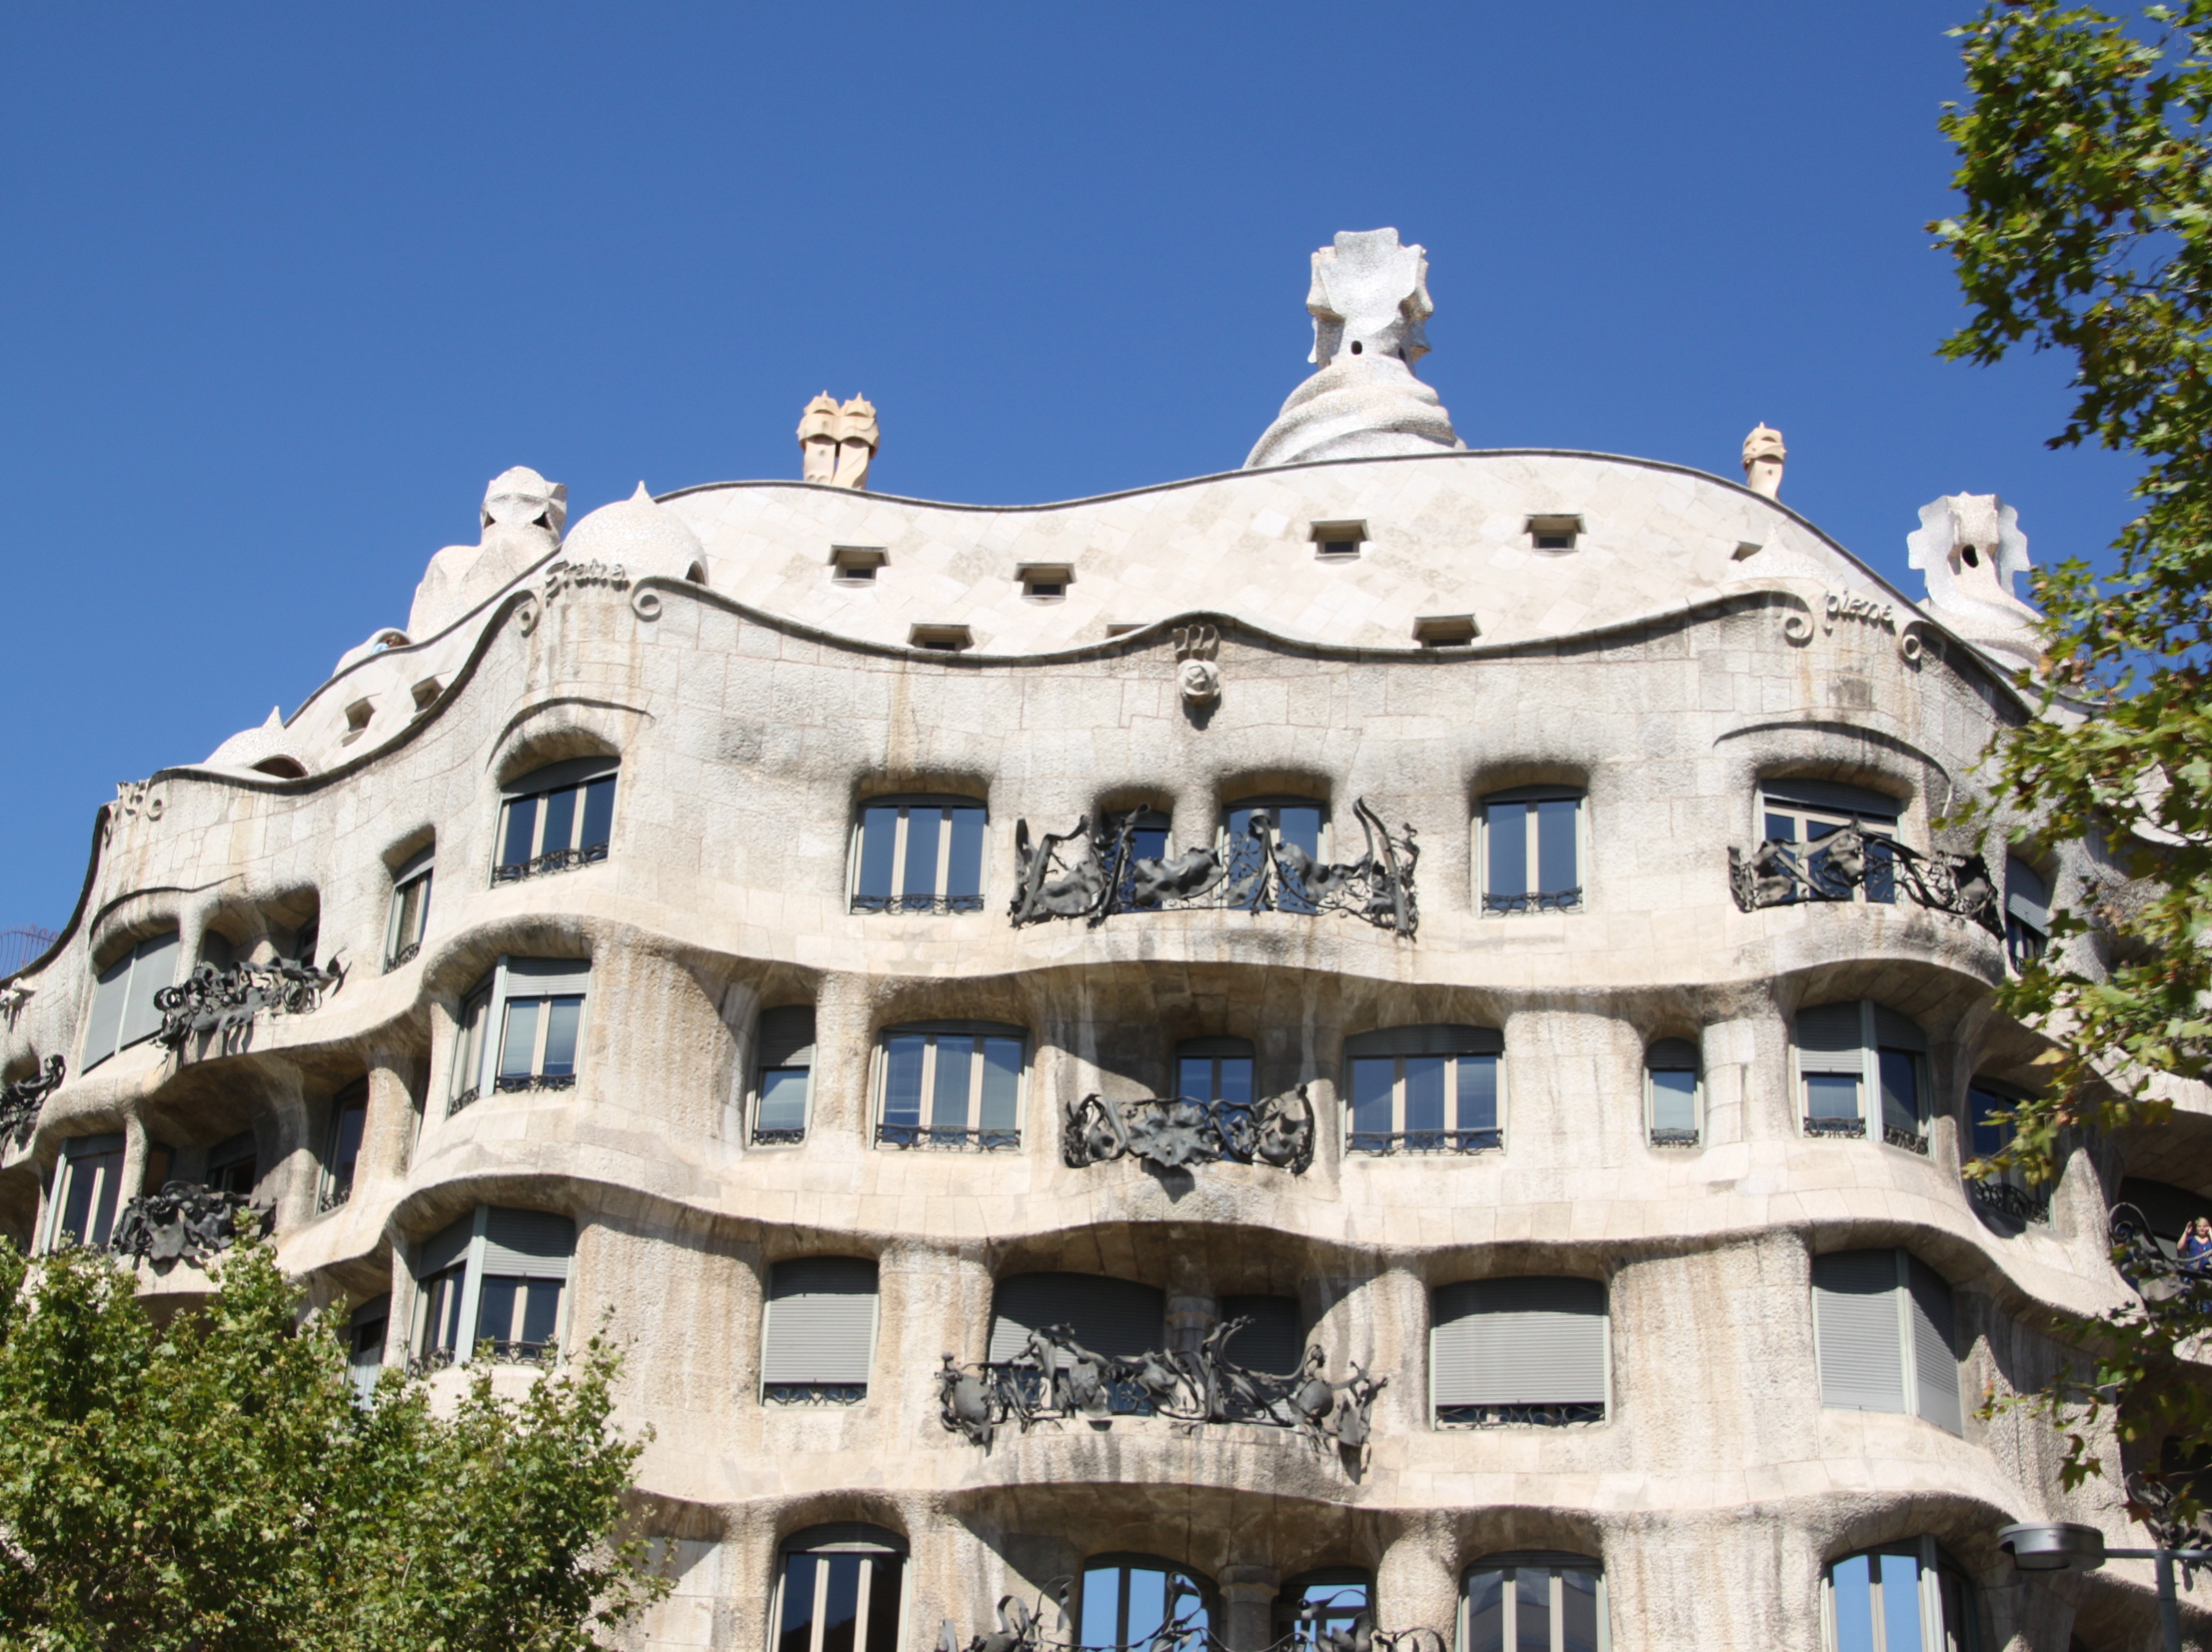
tree, architecture, sky, road, mansion, house, window, building, city, home, daytime, holiday, facade, property, tourism, apartment, barcelona, places of interest, structures, art, spain, hotel, homes, catalonia, gaudi, famous, estate, impressions, condominium, neighbourhood, real estate, residential area